Alfred University

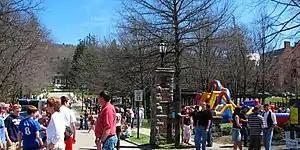
Main Street and part of AU during Hot Dog Day

Alfred University was mentioned on "Saturday Night Live" once in 1975 by host and Alfred University alumnus Robert Klein. When Klein hosted SNL again in 1977, he talked at length about Alfred University in his monologue.